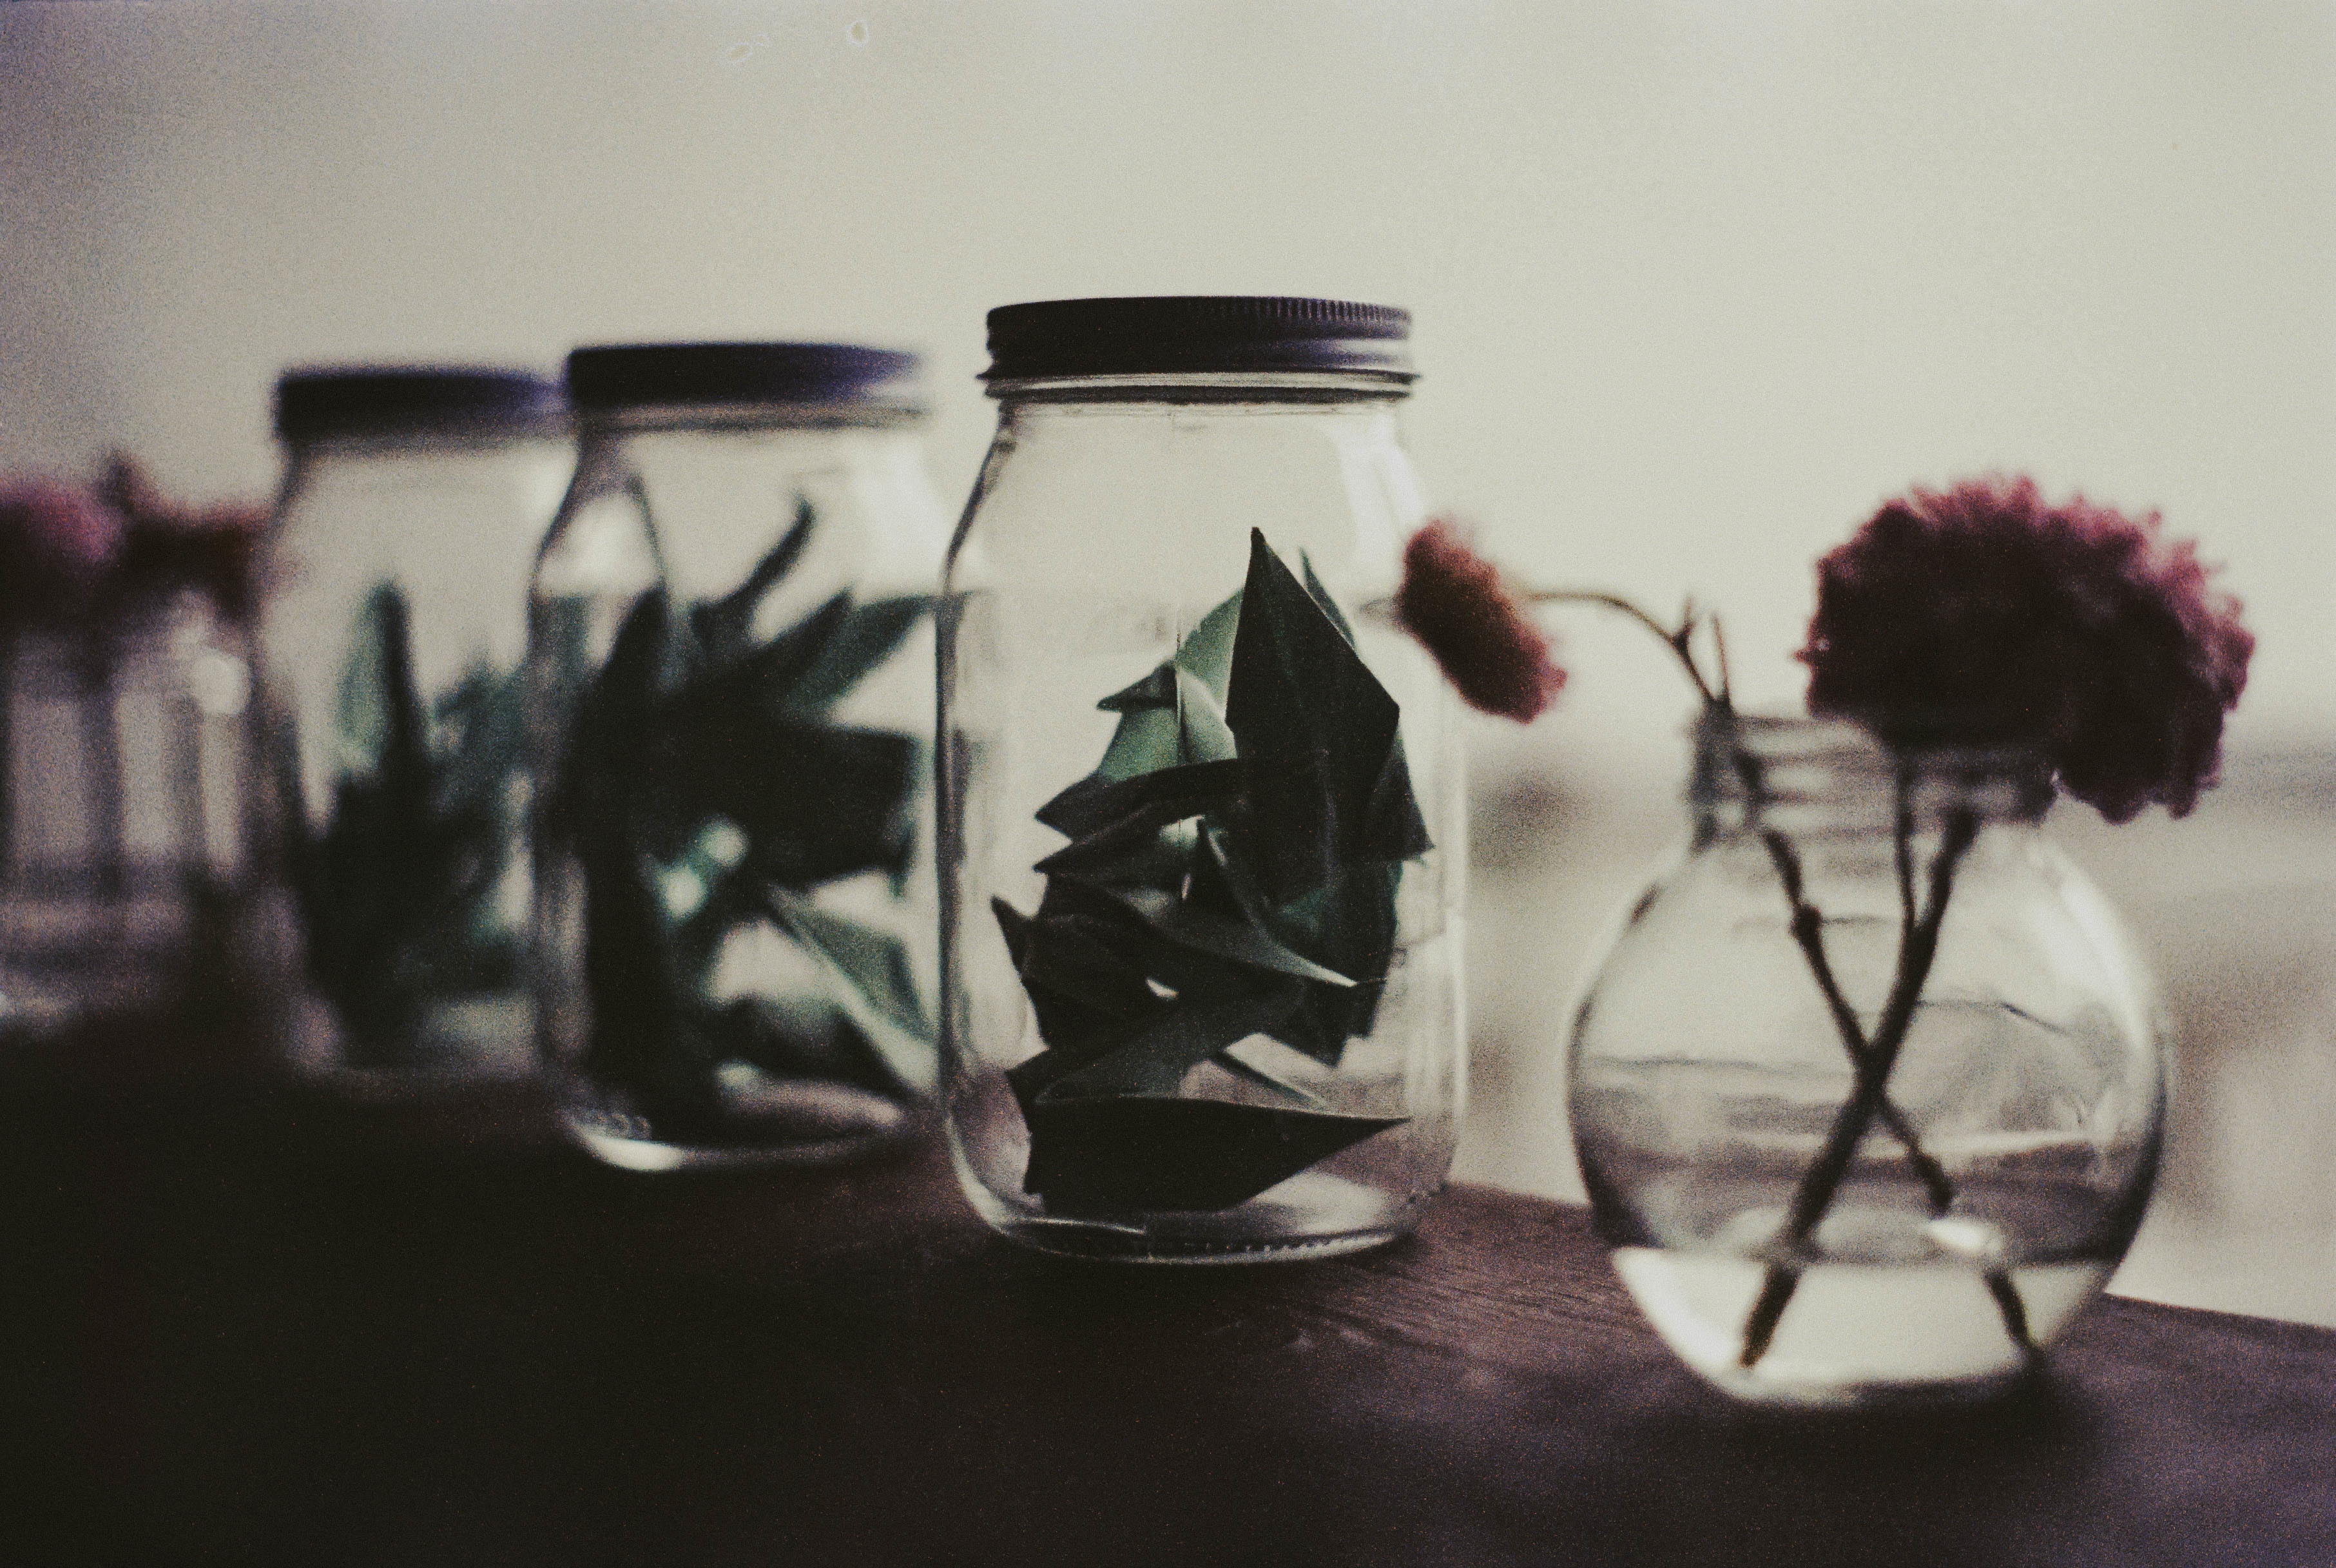
flower, glass, bottle, black, still life, material, painting, wine glass, art, still life photography, drinkware